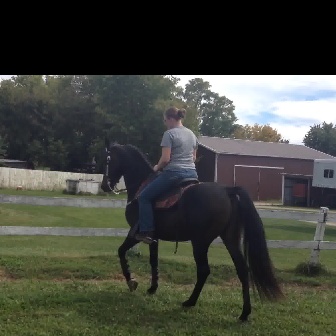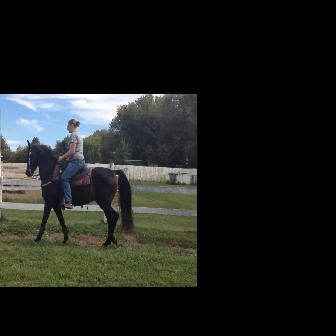
  Please identify the target specified by the bounding box [99,133,289,322] in the first image and locate it in the second image. Return the coordinates in [x_min,y_min,x_max,y_max] format.
Answer: [24,139,134,248]